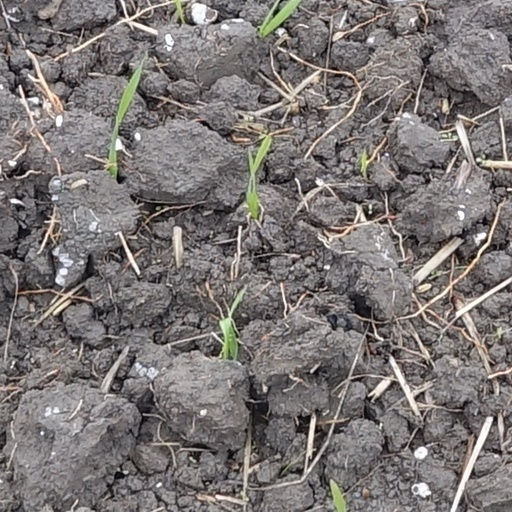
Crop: wheat